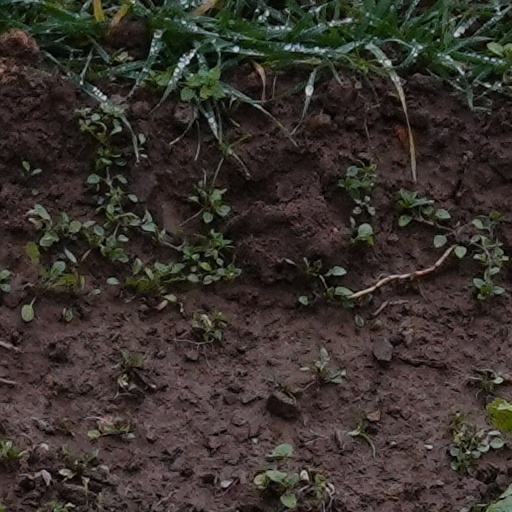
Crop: wheat